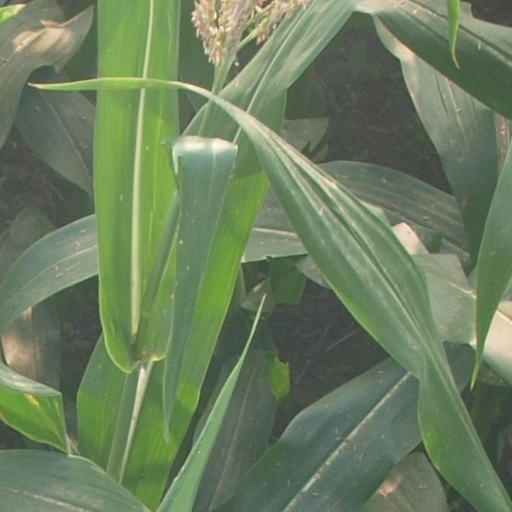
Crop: maize; corn